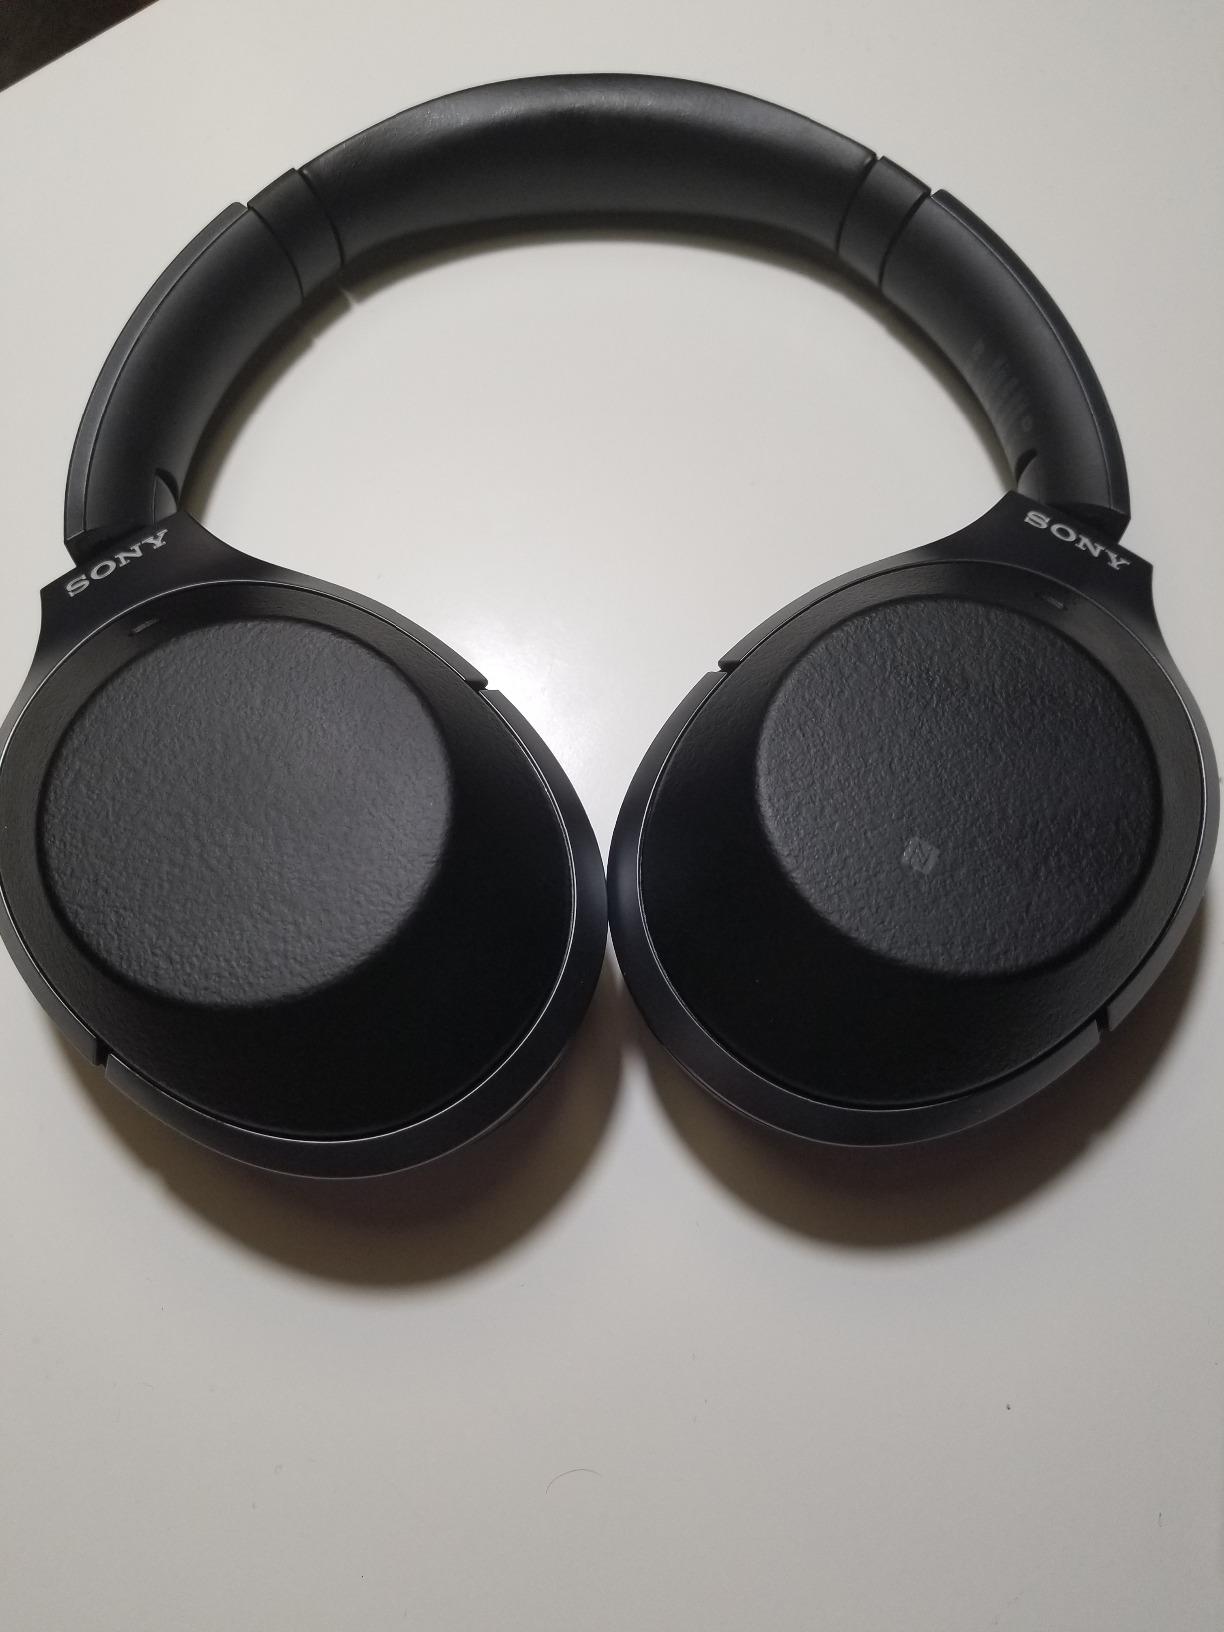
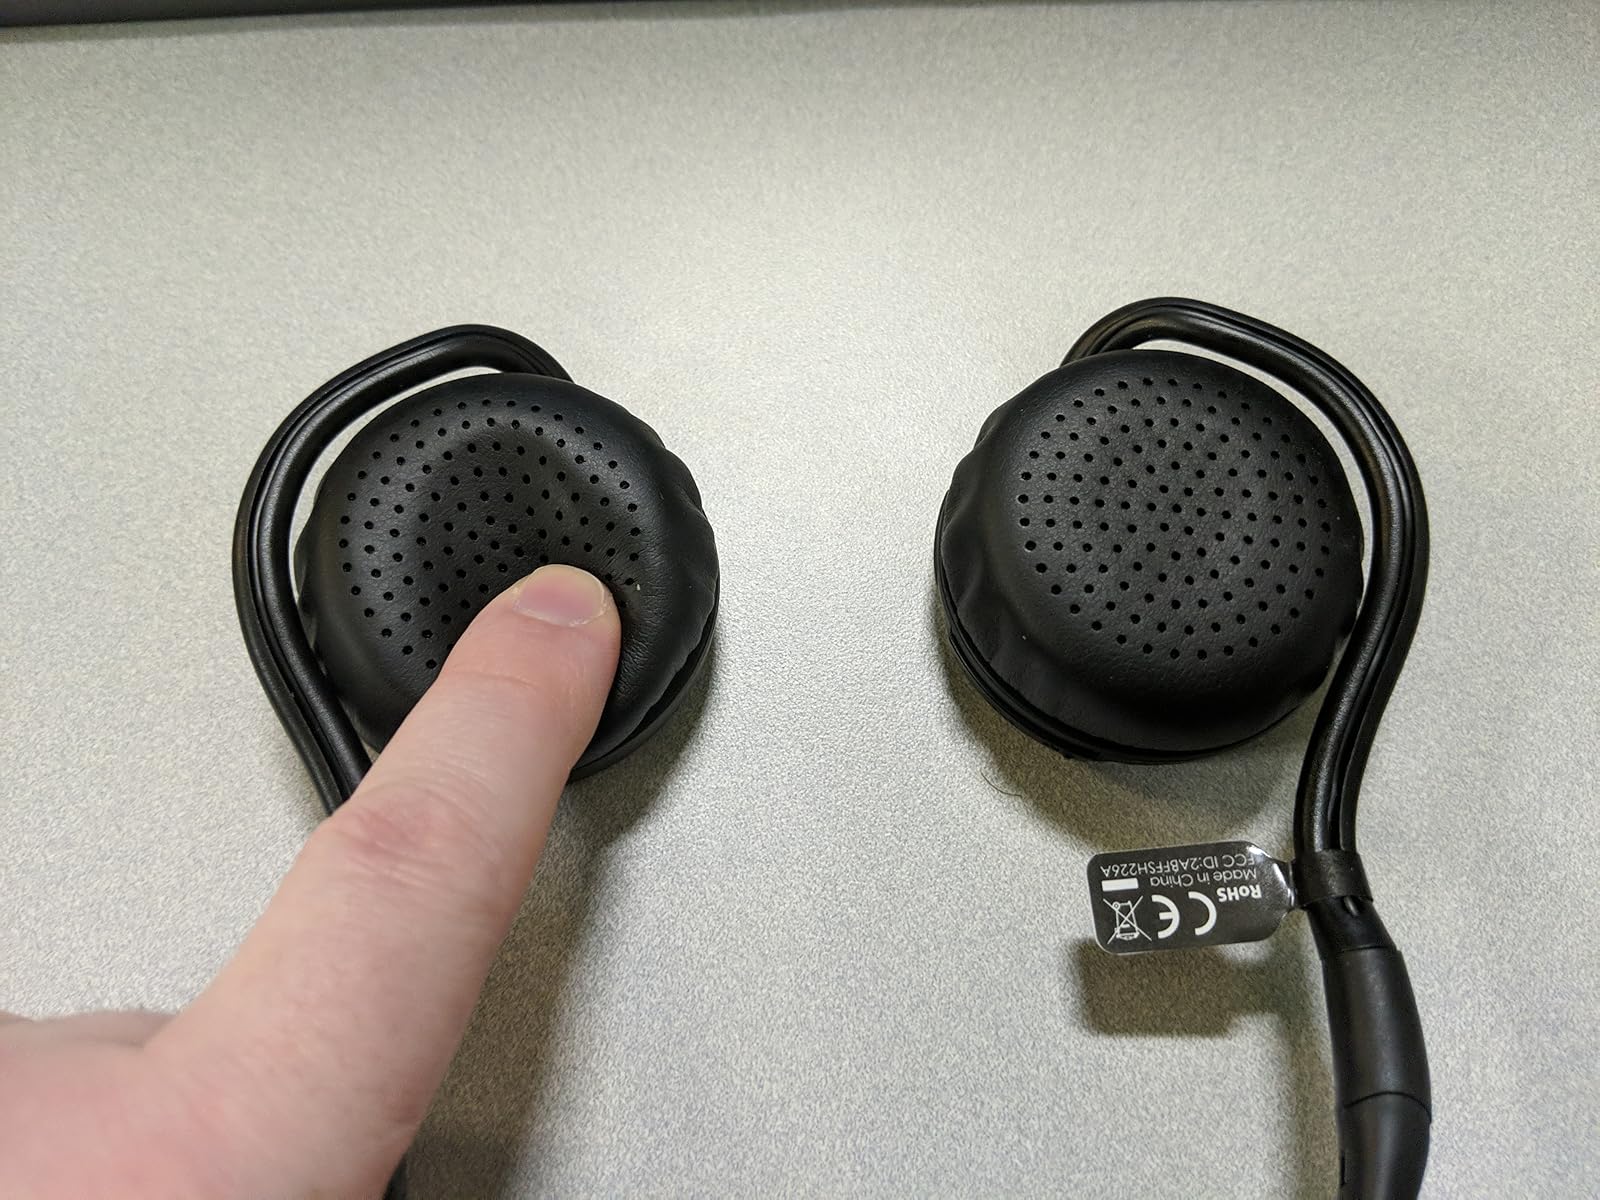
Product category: headphones
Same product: no